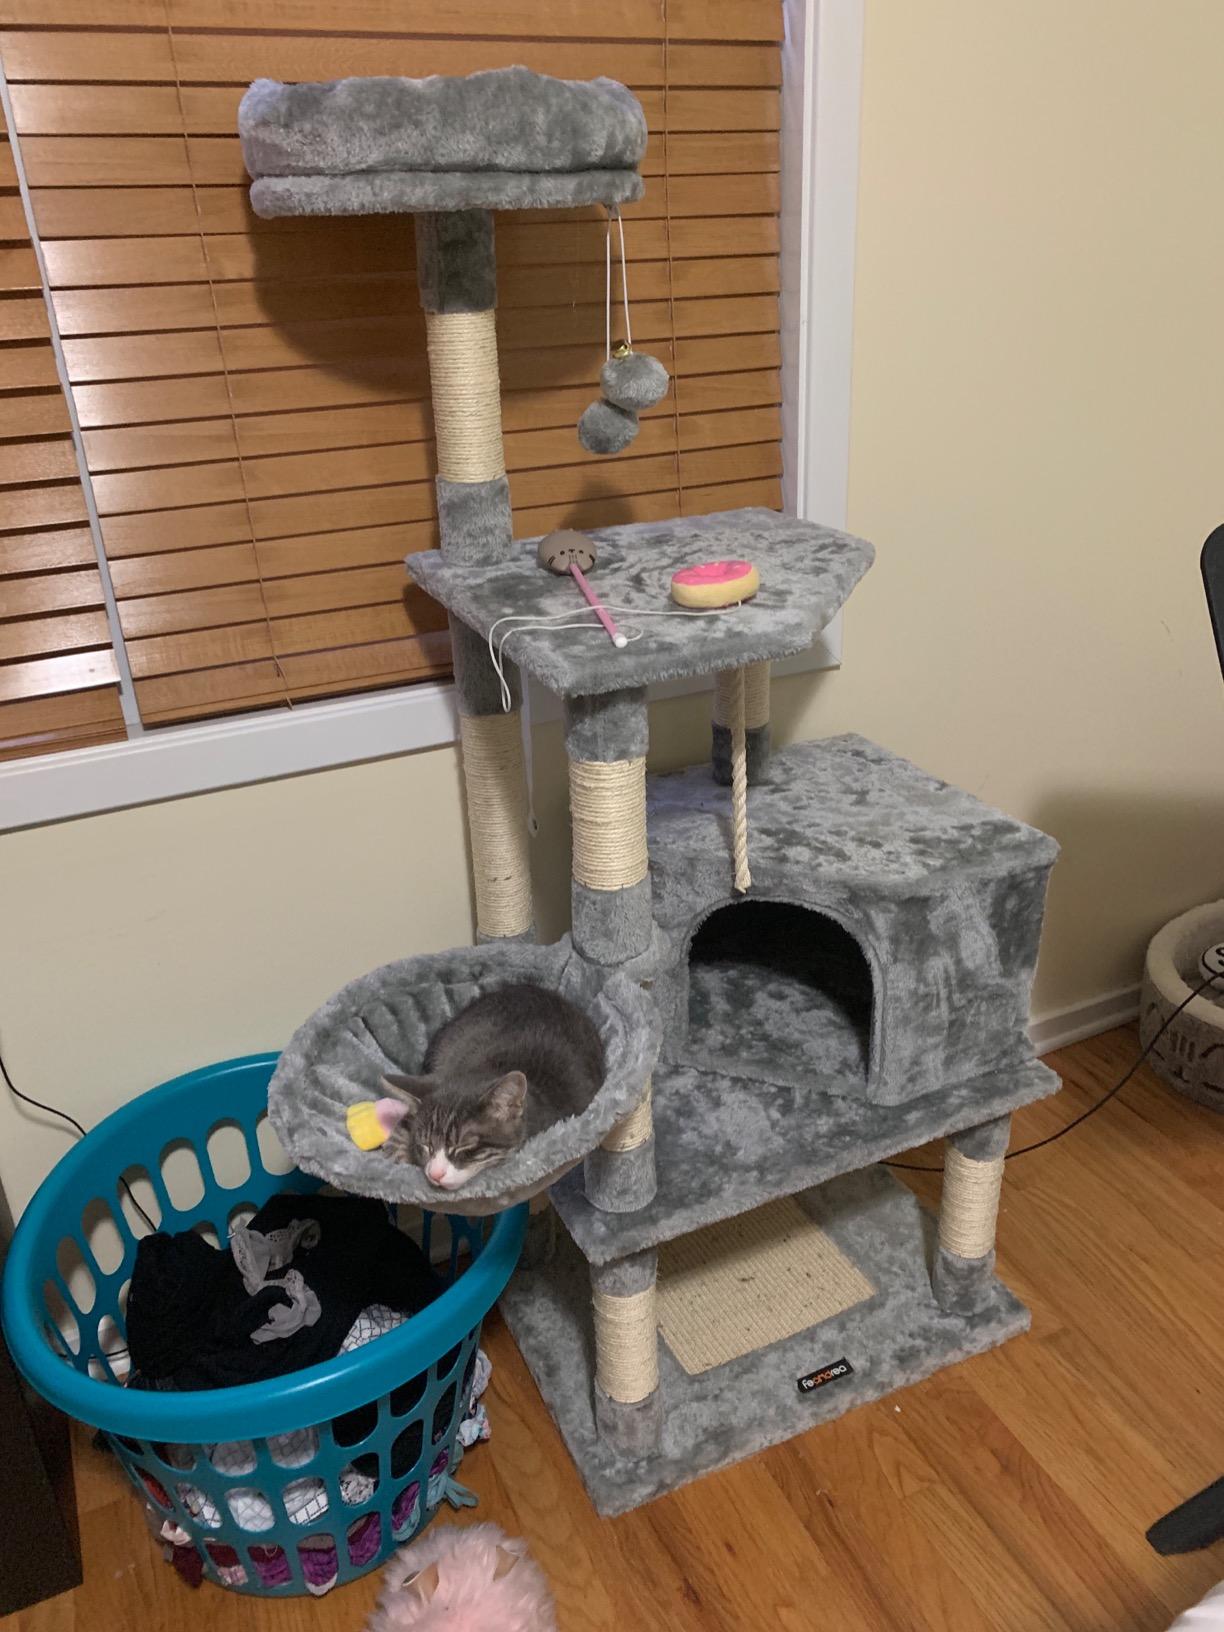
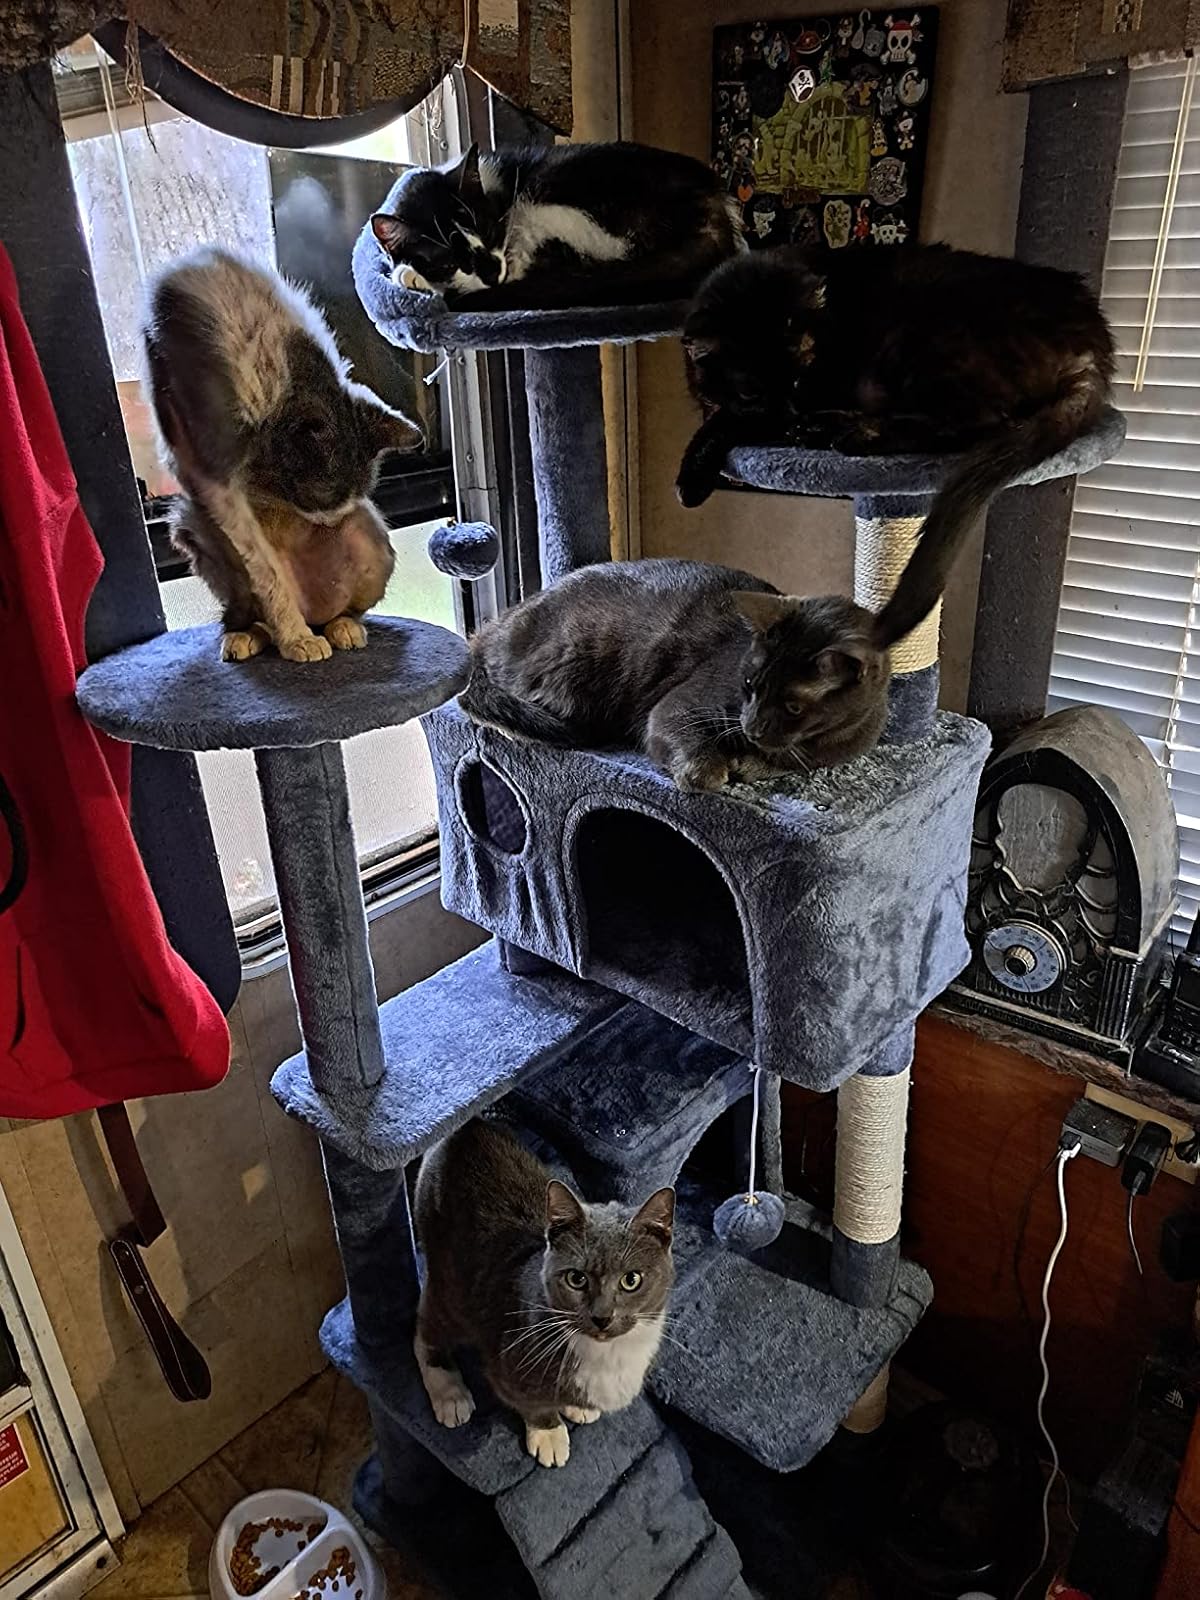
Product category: items_cat tree
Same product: no